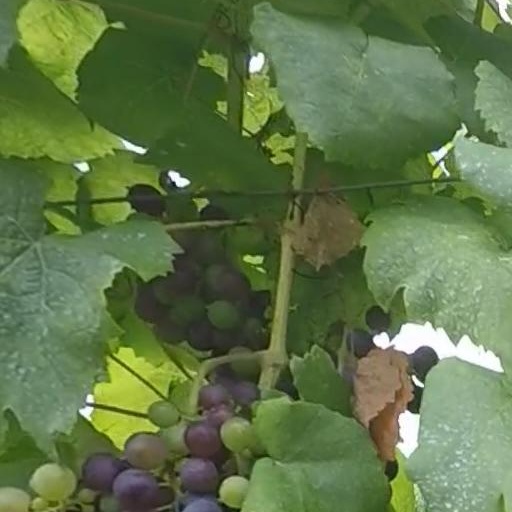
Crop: grape